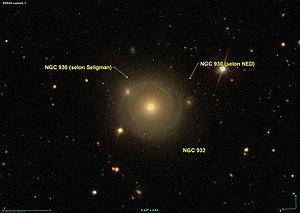
Image créée à l'aide du logiciel Aladin Sky Atlas du Centre de Données astronomiques de Strasbourg et des données de SDSS (Sloan Digital Sky Survey).
NGC 932 est une galaxie spirale située dans la constellation du Bélier à environ 199 millions d'années-lumière de la Voie lactée. Elle a été découverte par l'astronome germano-britannique William Herschel en 1785.
NGC 930 est une entrée du New General Catalogue qui concerne un corps céleste inexistant.